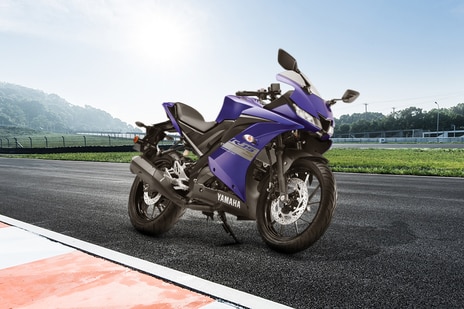
Vehicle type: Motorcycles